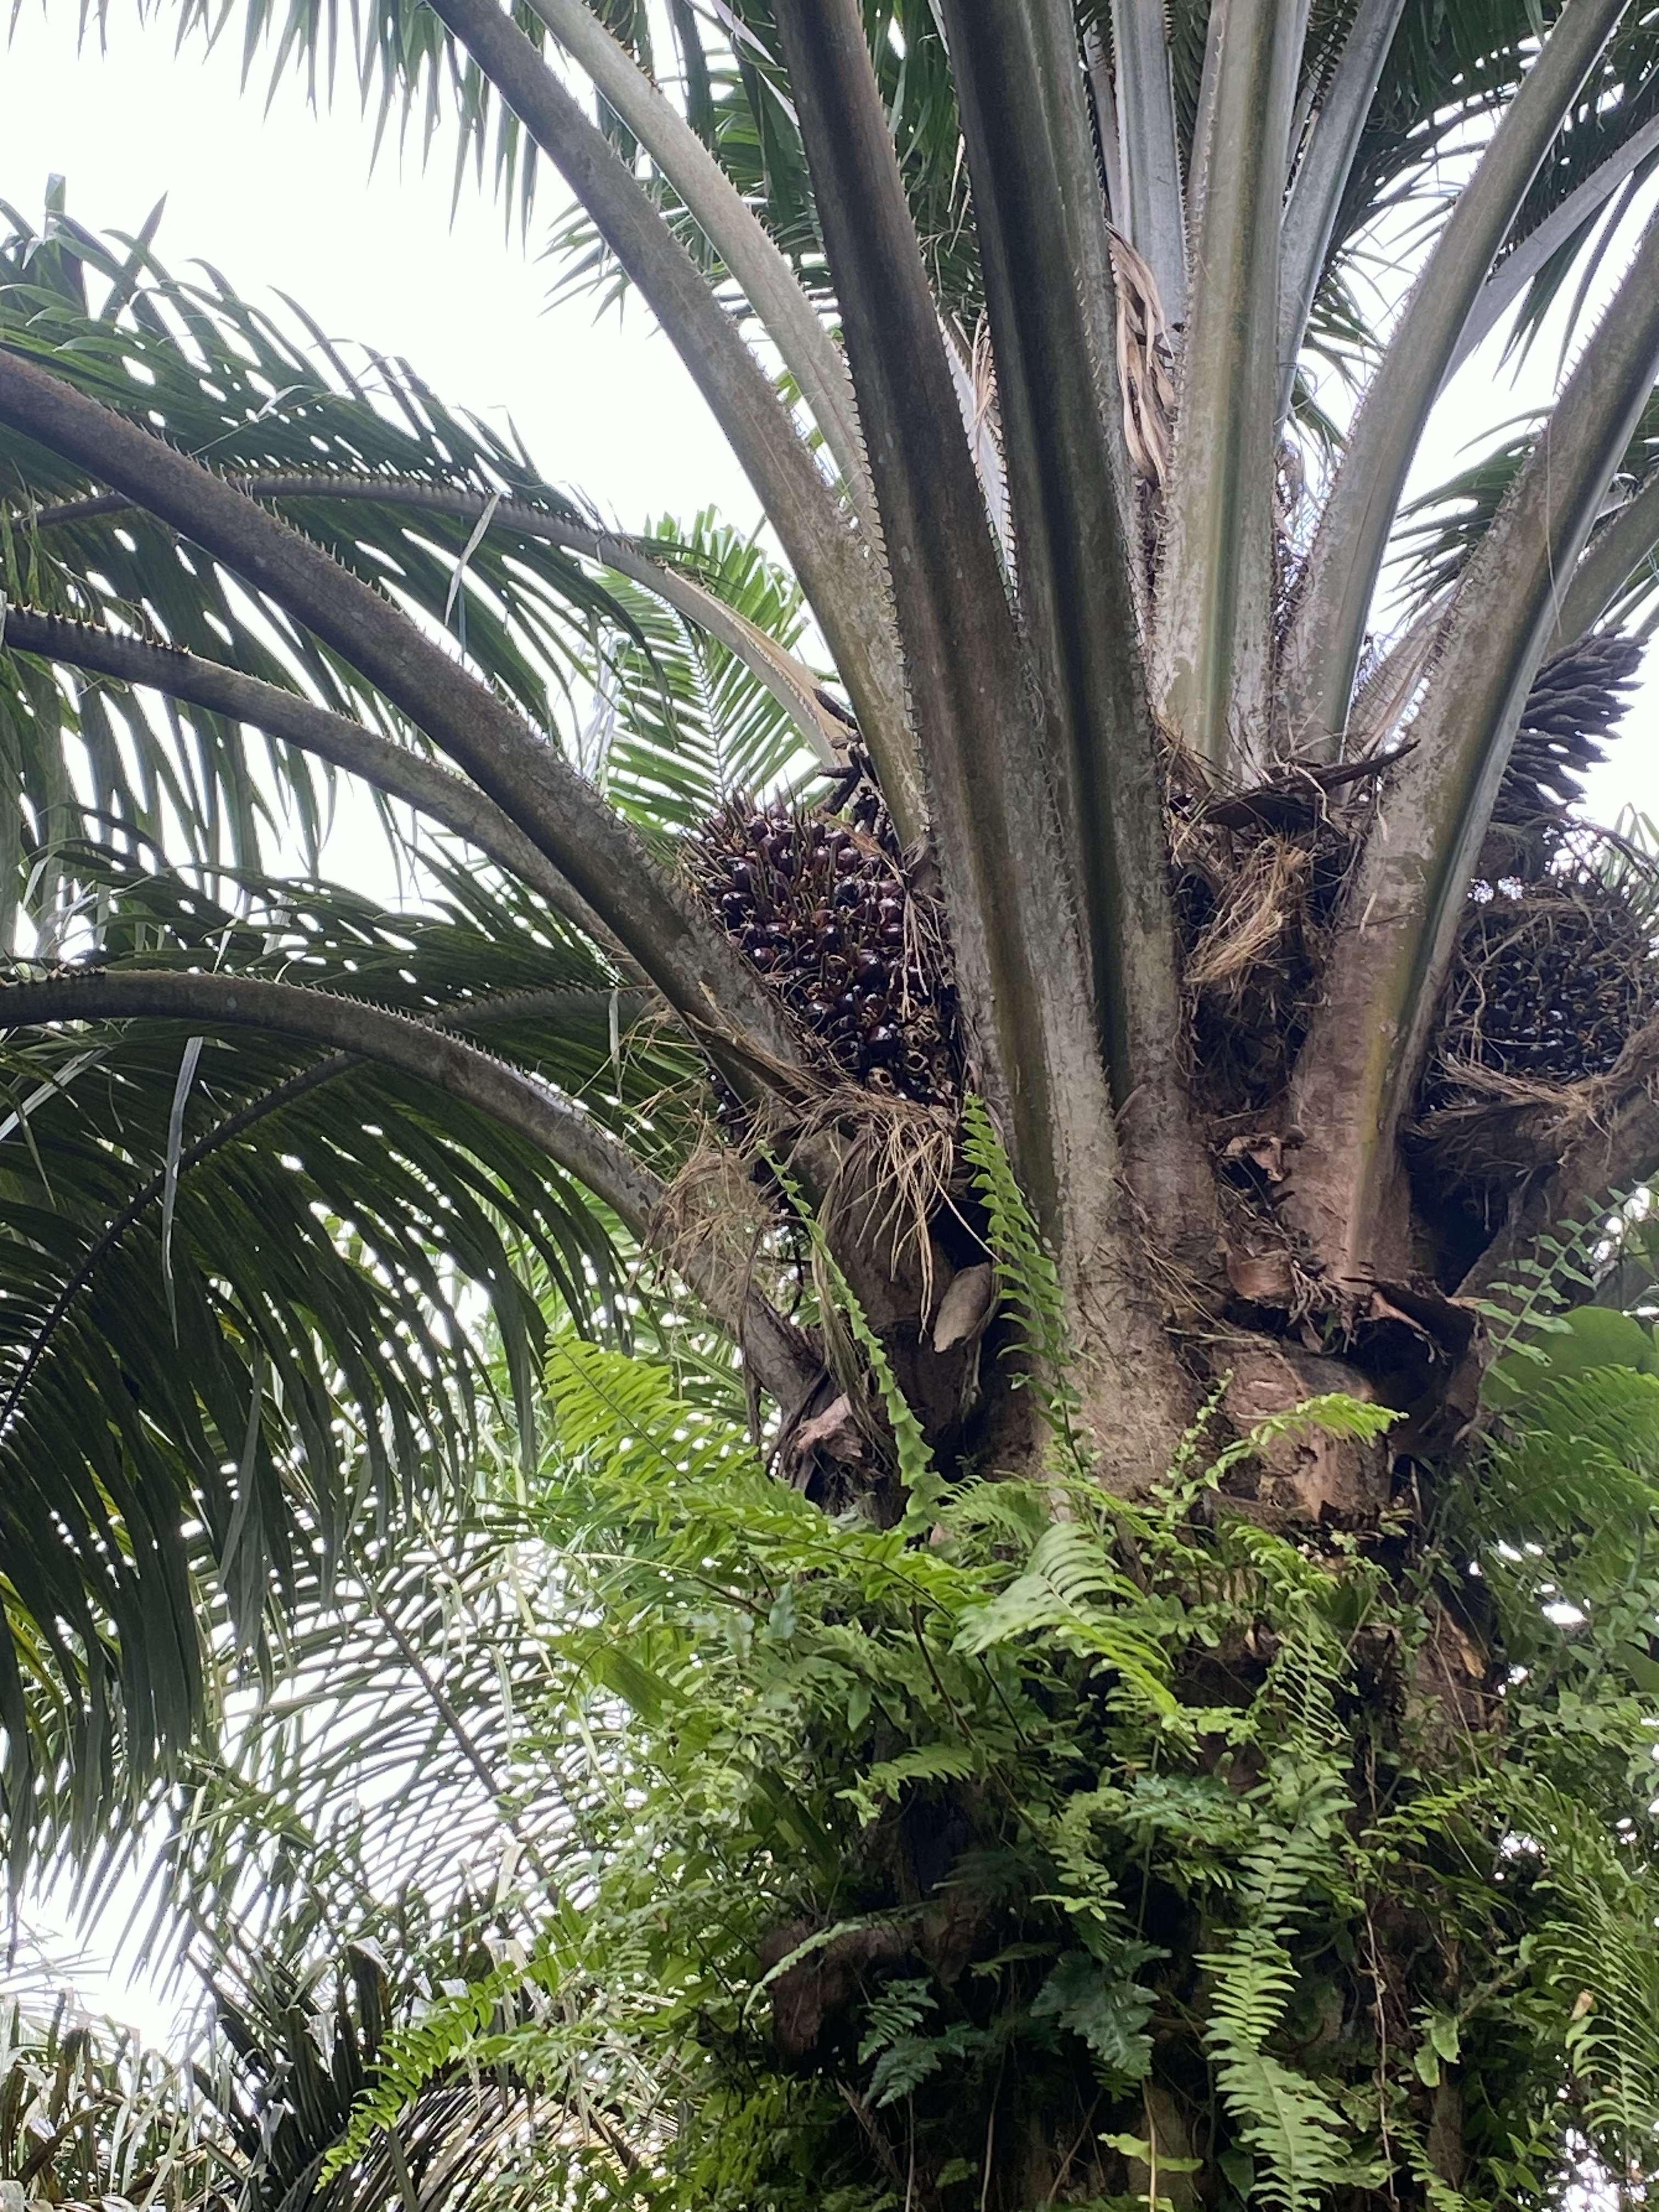
Ripeness: Unripe